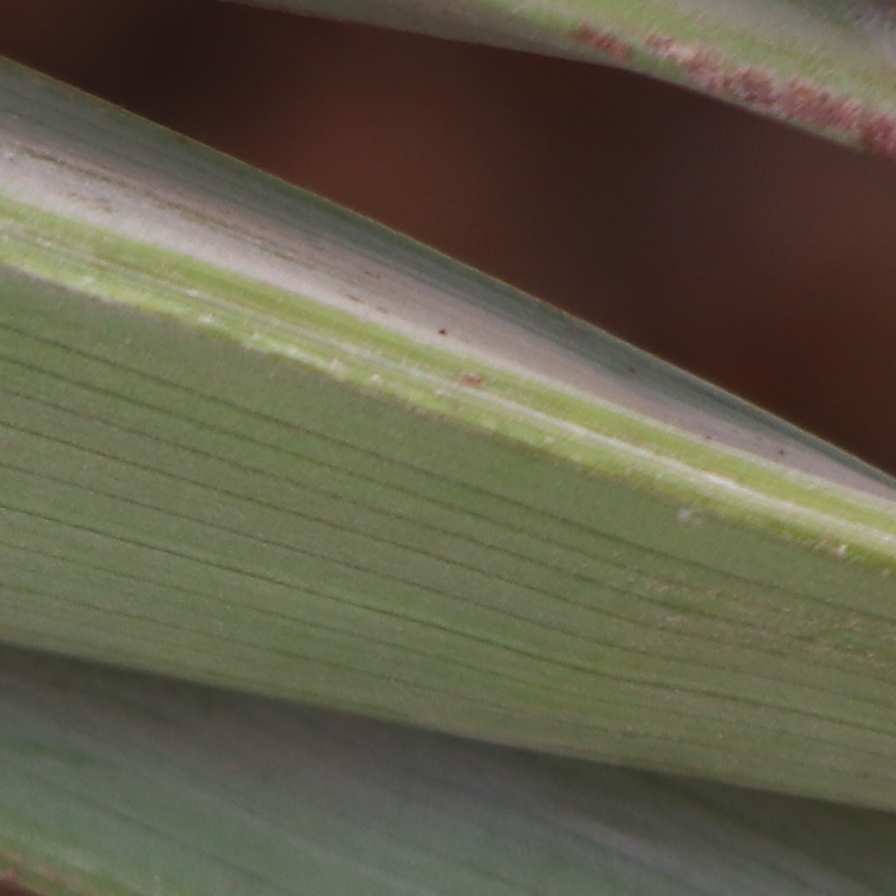
Label: Healthy